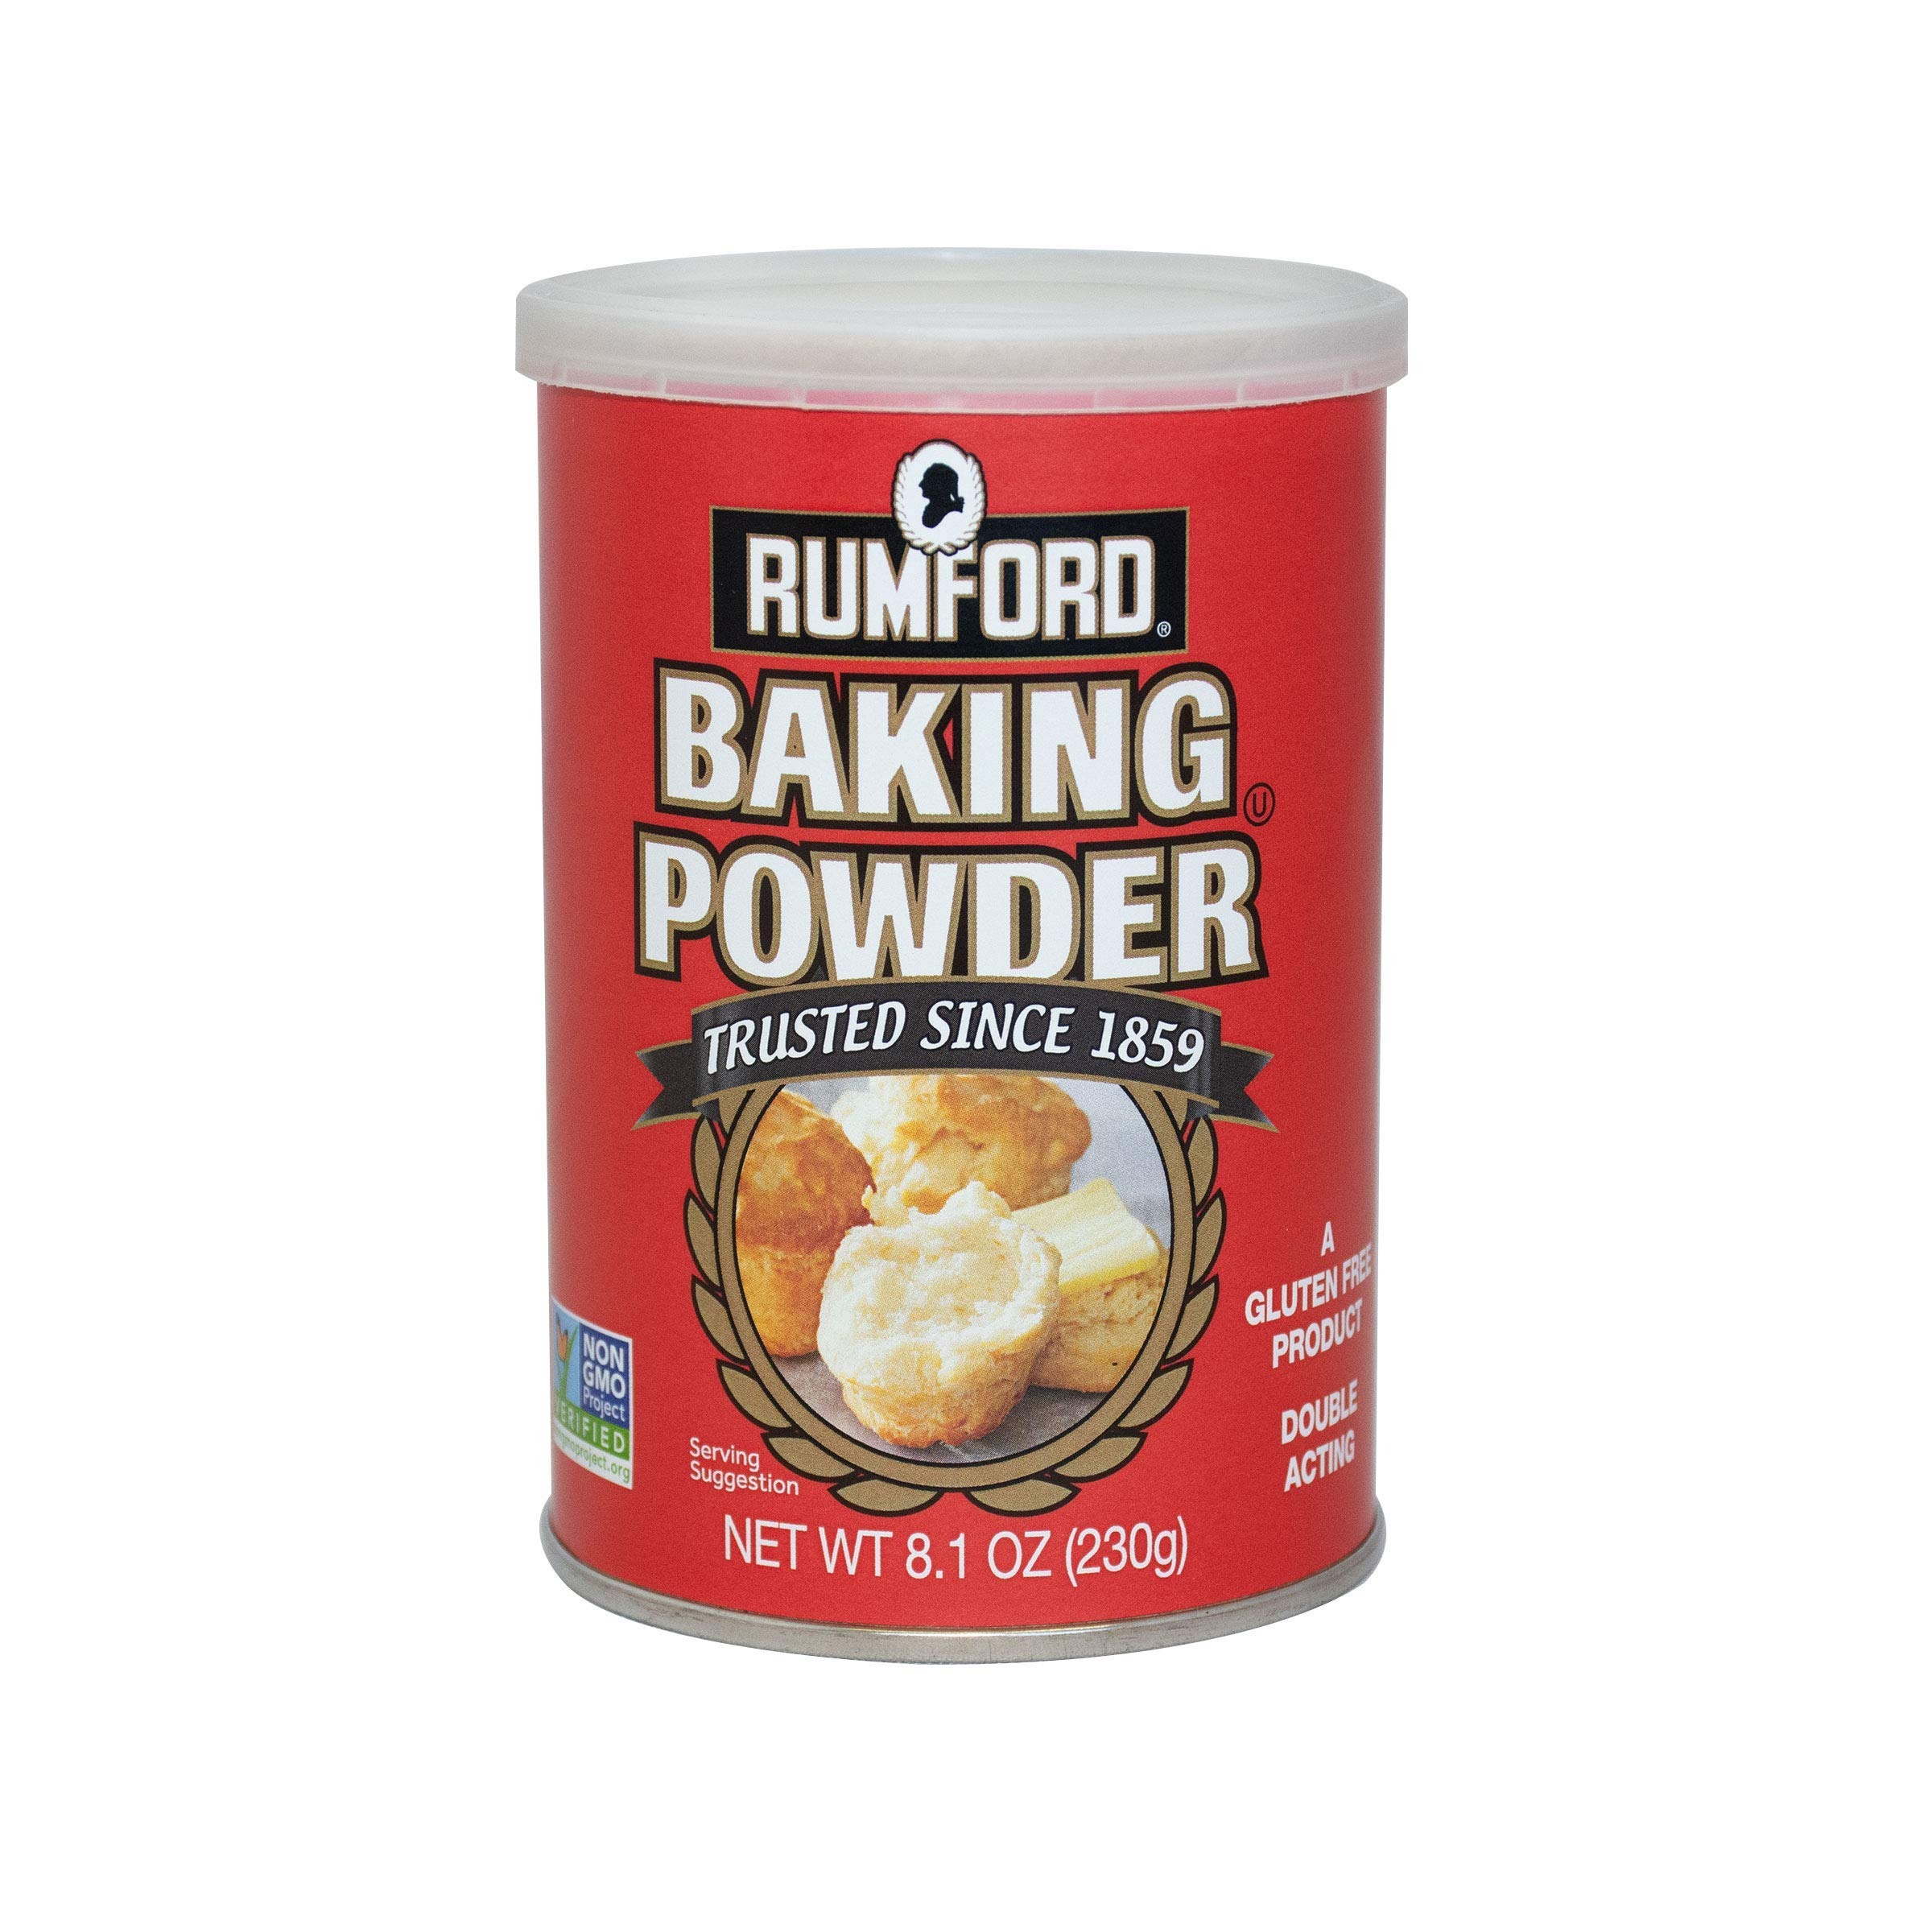
Item Name: Rumford Baking Powder, 8.1 ounces - 12 pack
Bullet Point 1: Aluminum-free baking powder
Bullet Point 2: Non-GMO, double-acting, gluten-free product
Product Description: Save on Rumford 12 x 8.1 oz Baking Powder No Aluminum<Br><Br>Calcium Acid Phosphate, Bicarbonate Of Soda, Cornstarch.: <Br><Br>(Note: This Product Description Is Informational Only. Always Check The Actual Product Label In Your Possession For The Most Accurate Ingredient Information Before Use. For Any Health Or Dietary Related Matter Always Consult Your Doctor Before Use.)
Value: 97.2
Unit: Ounce

Price: 3.12